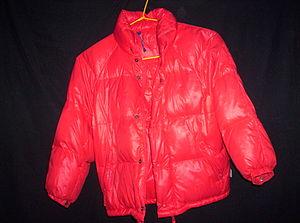
L'anorak est un vêtement d'origine inuit utilisé par temps froid ou pluvieux. C'est le mot « anoré », emprunté à la langue inuit, dans laquelle il signifie « vent ».